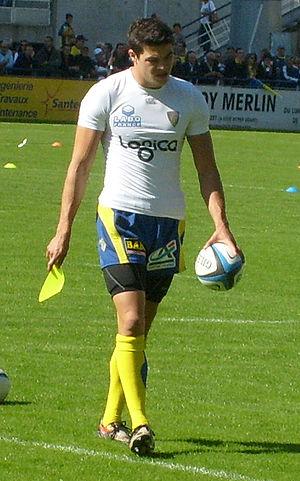
Anthony Floch s'échauffent avant d'affronter l'Aviron Bayonnais dans les rangs de l'ASM Clermont Auvergne au stade Marcel Michelin de Clermont-Ferrand.